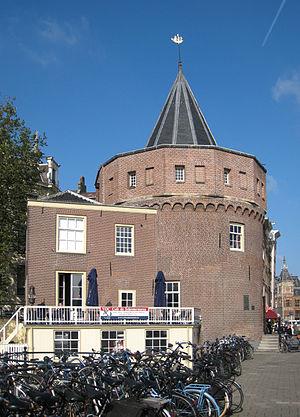
La Schreierstoren est un monument d'Amsterdam situé sur le Prins Hendrikkade, au nord de l'arrondissement de Centrum. Ancienne tour de défense, elle était intégrée au système de fortifications d'Amsterdam au même titre que le Waag ou la Montelbaanstoren. Construite vers 1487, au croisement entre la frontière est de la ville et l'IJ, elle est la seule tour de défense de la ville à avoir survécu. Elle est inscrite au registre des Rijksmonumenten.